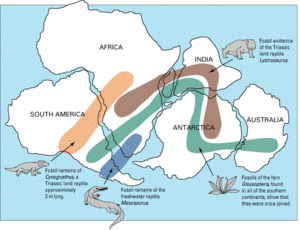
La faune australe du Crétacé était dominée par les dinosaures alors que, à cette période, l'Australie et l'Antarctique ne formaient qu'un seul continent relativement isolé du reste du monde. De nombreux fossiles ont été découverts sur les sites de Dinosaur Cove et de Flat Rocks dans le sud de l'Australie.